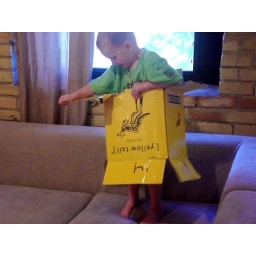
boy in the box